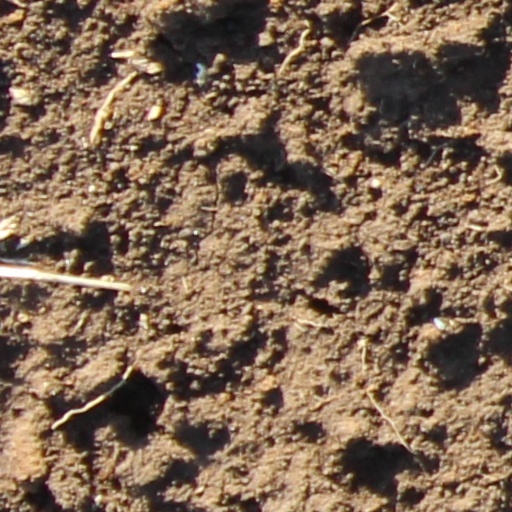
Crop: wheat